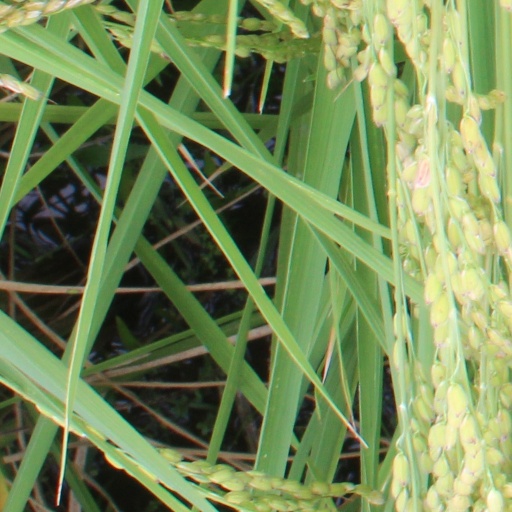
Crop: rice